Pets de sœurs
Also known as:
fr - French: Pet de sœur
jv - Javanese: Pets de sœurs
Category: pastry (rolled pastry)
Cuisine: Canadian
Associated cuisines: Canadian, French
Area: Quebec
Countries: Canada
Region: Northern America

The dish is a dessert that is made from pie dough; often from left over dough, that is layered with butter, brown sugar, then rolled, sliced, placed in a pan, covered with additional brown sugar, and finally baked.

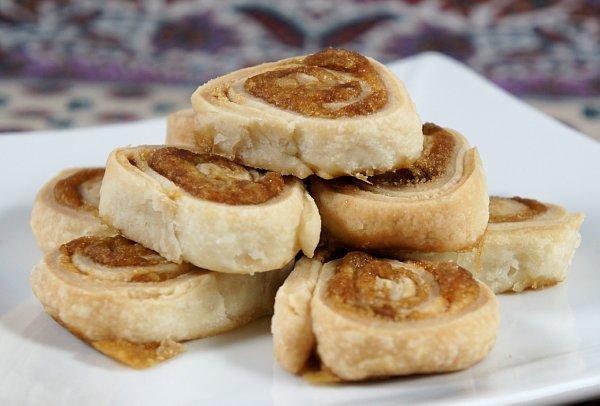